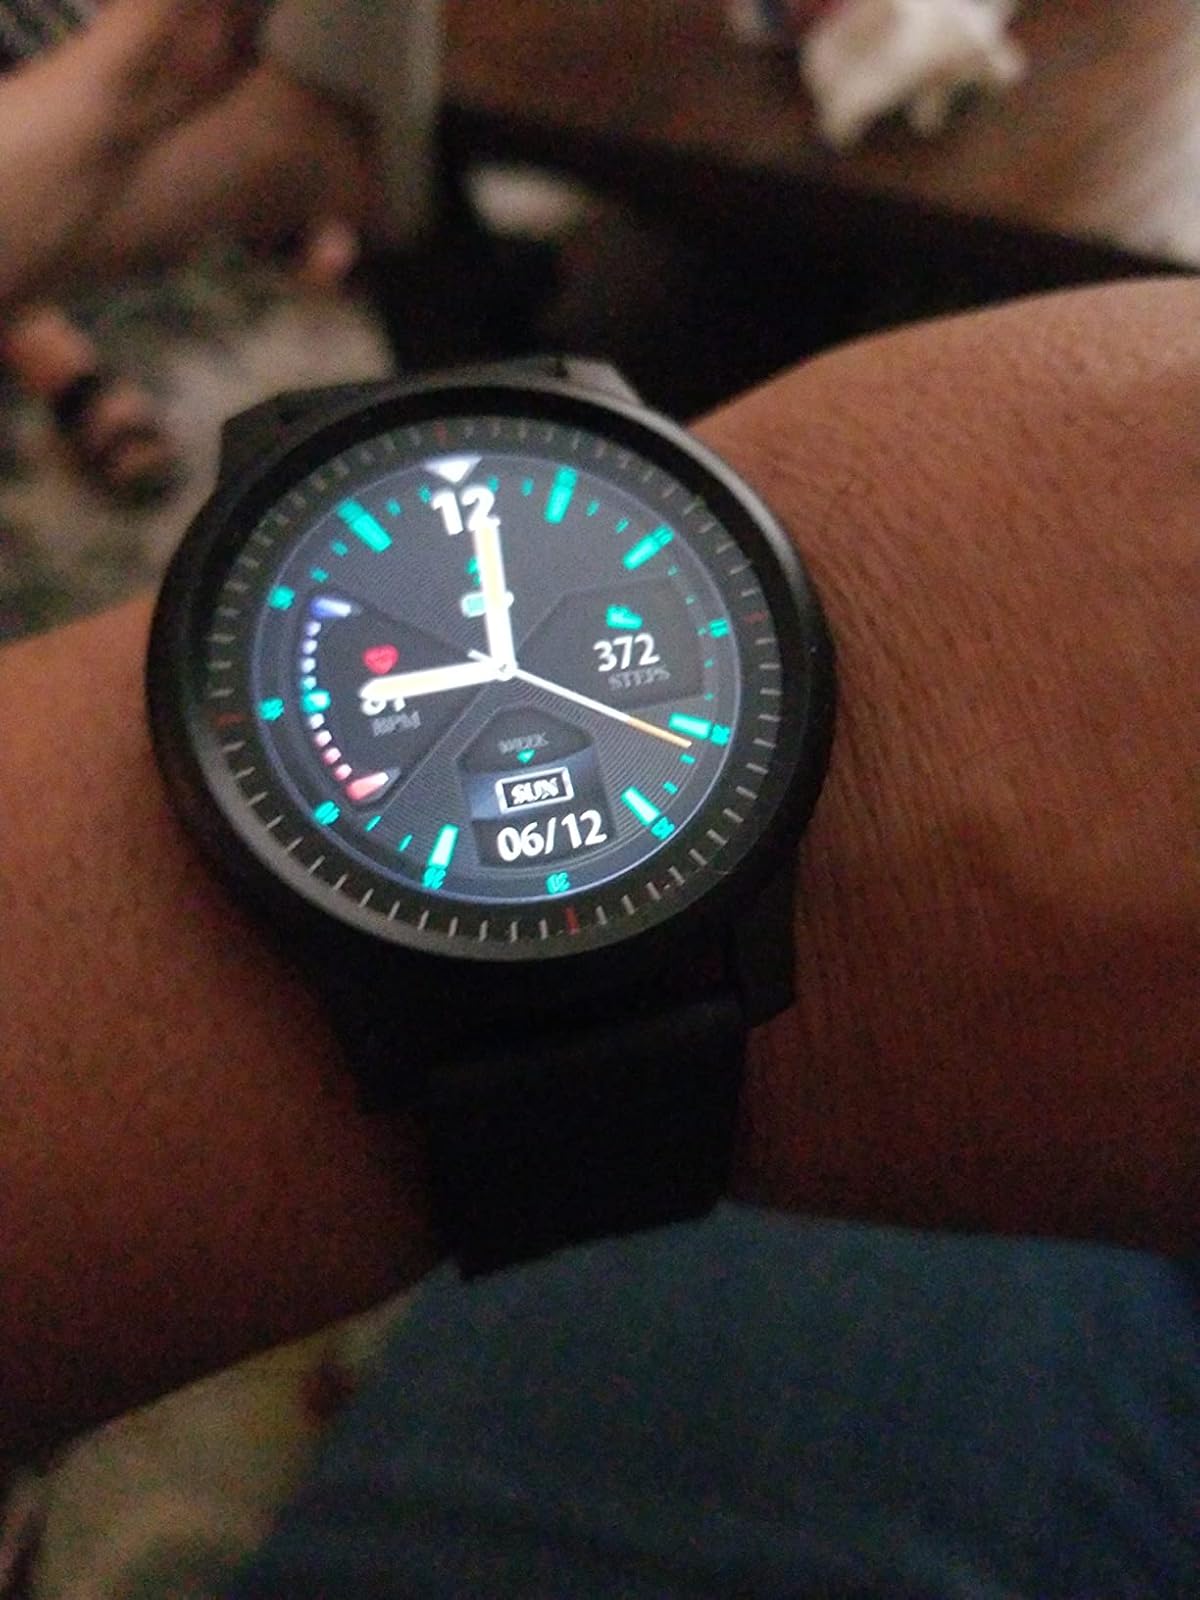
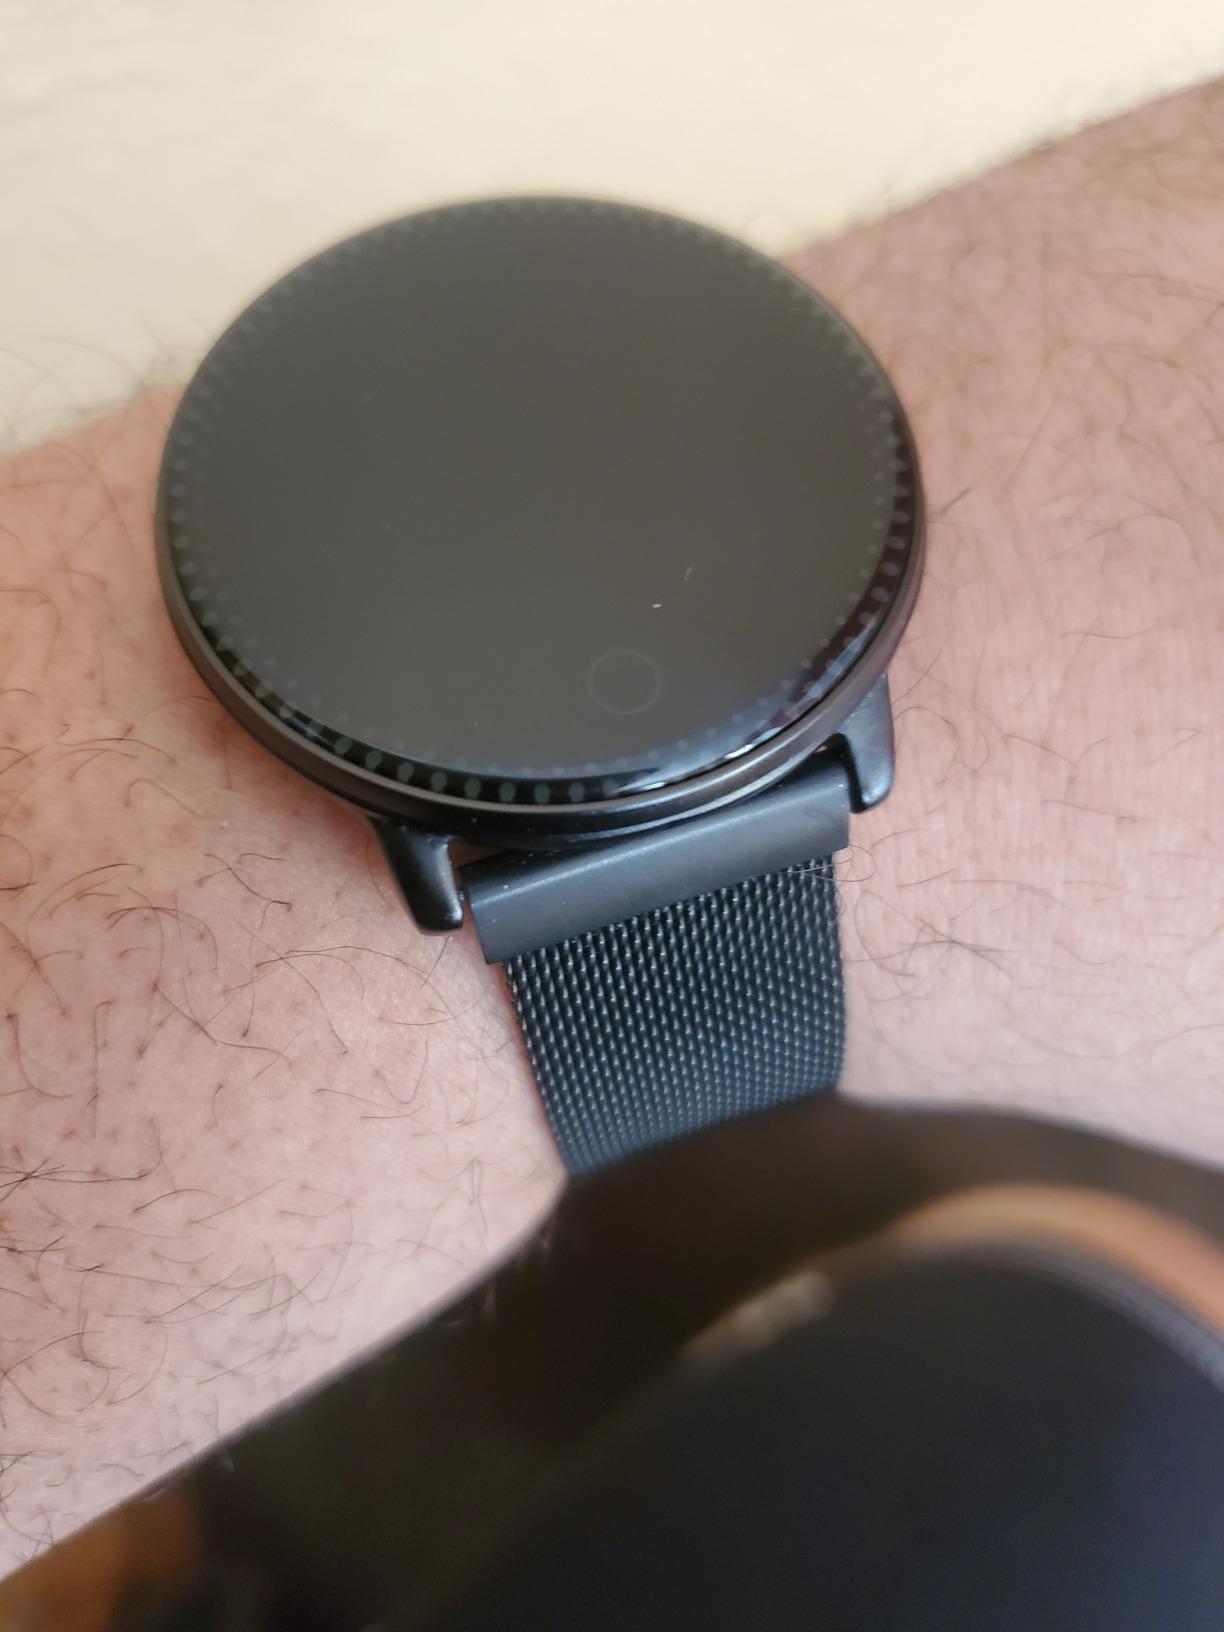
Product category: smartwatch
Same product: no